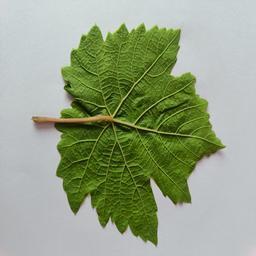
Label: Healthy Leaves